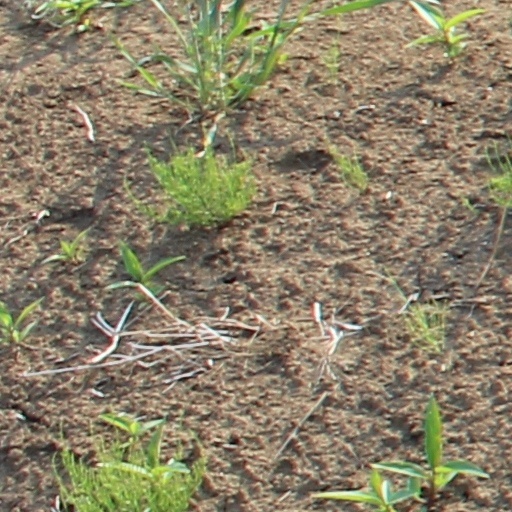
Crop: wheat